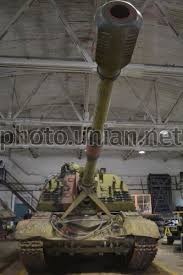
Label: 2S19_MSTA